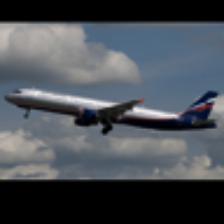
Label: NonHuman